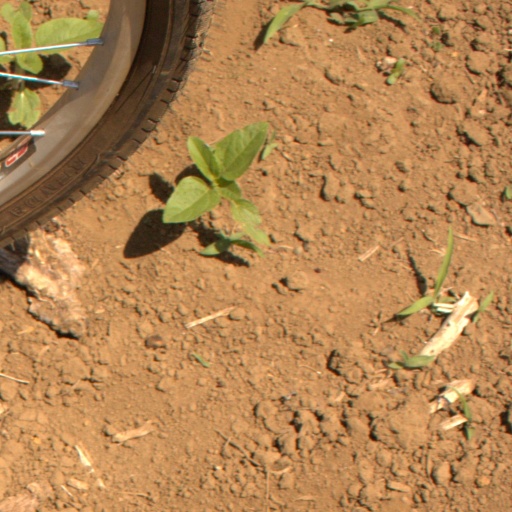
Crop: Jerusalem artichoke